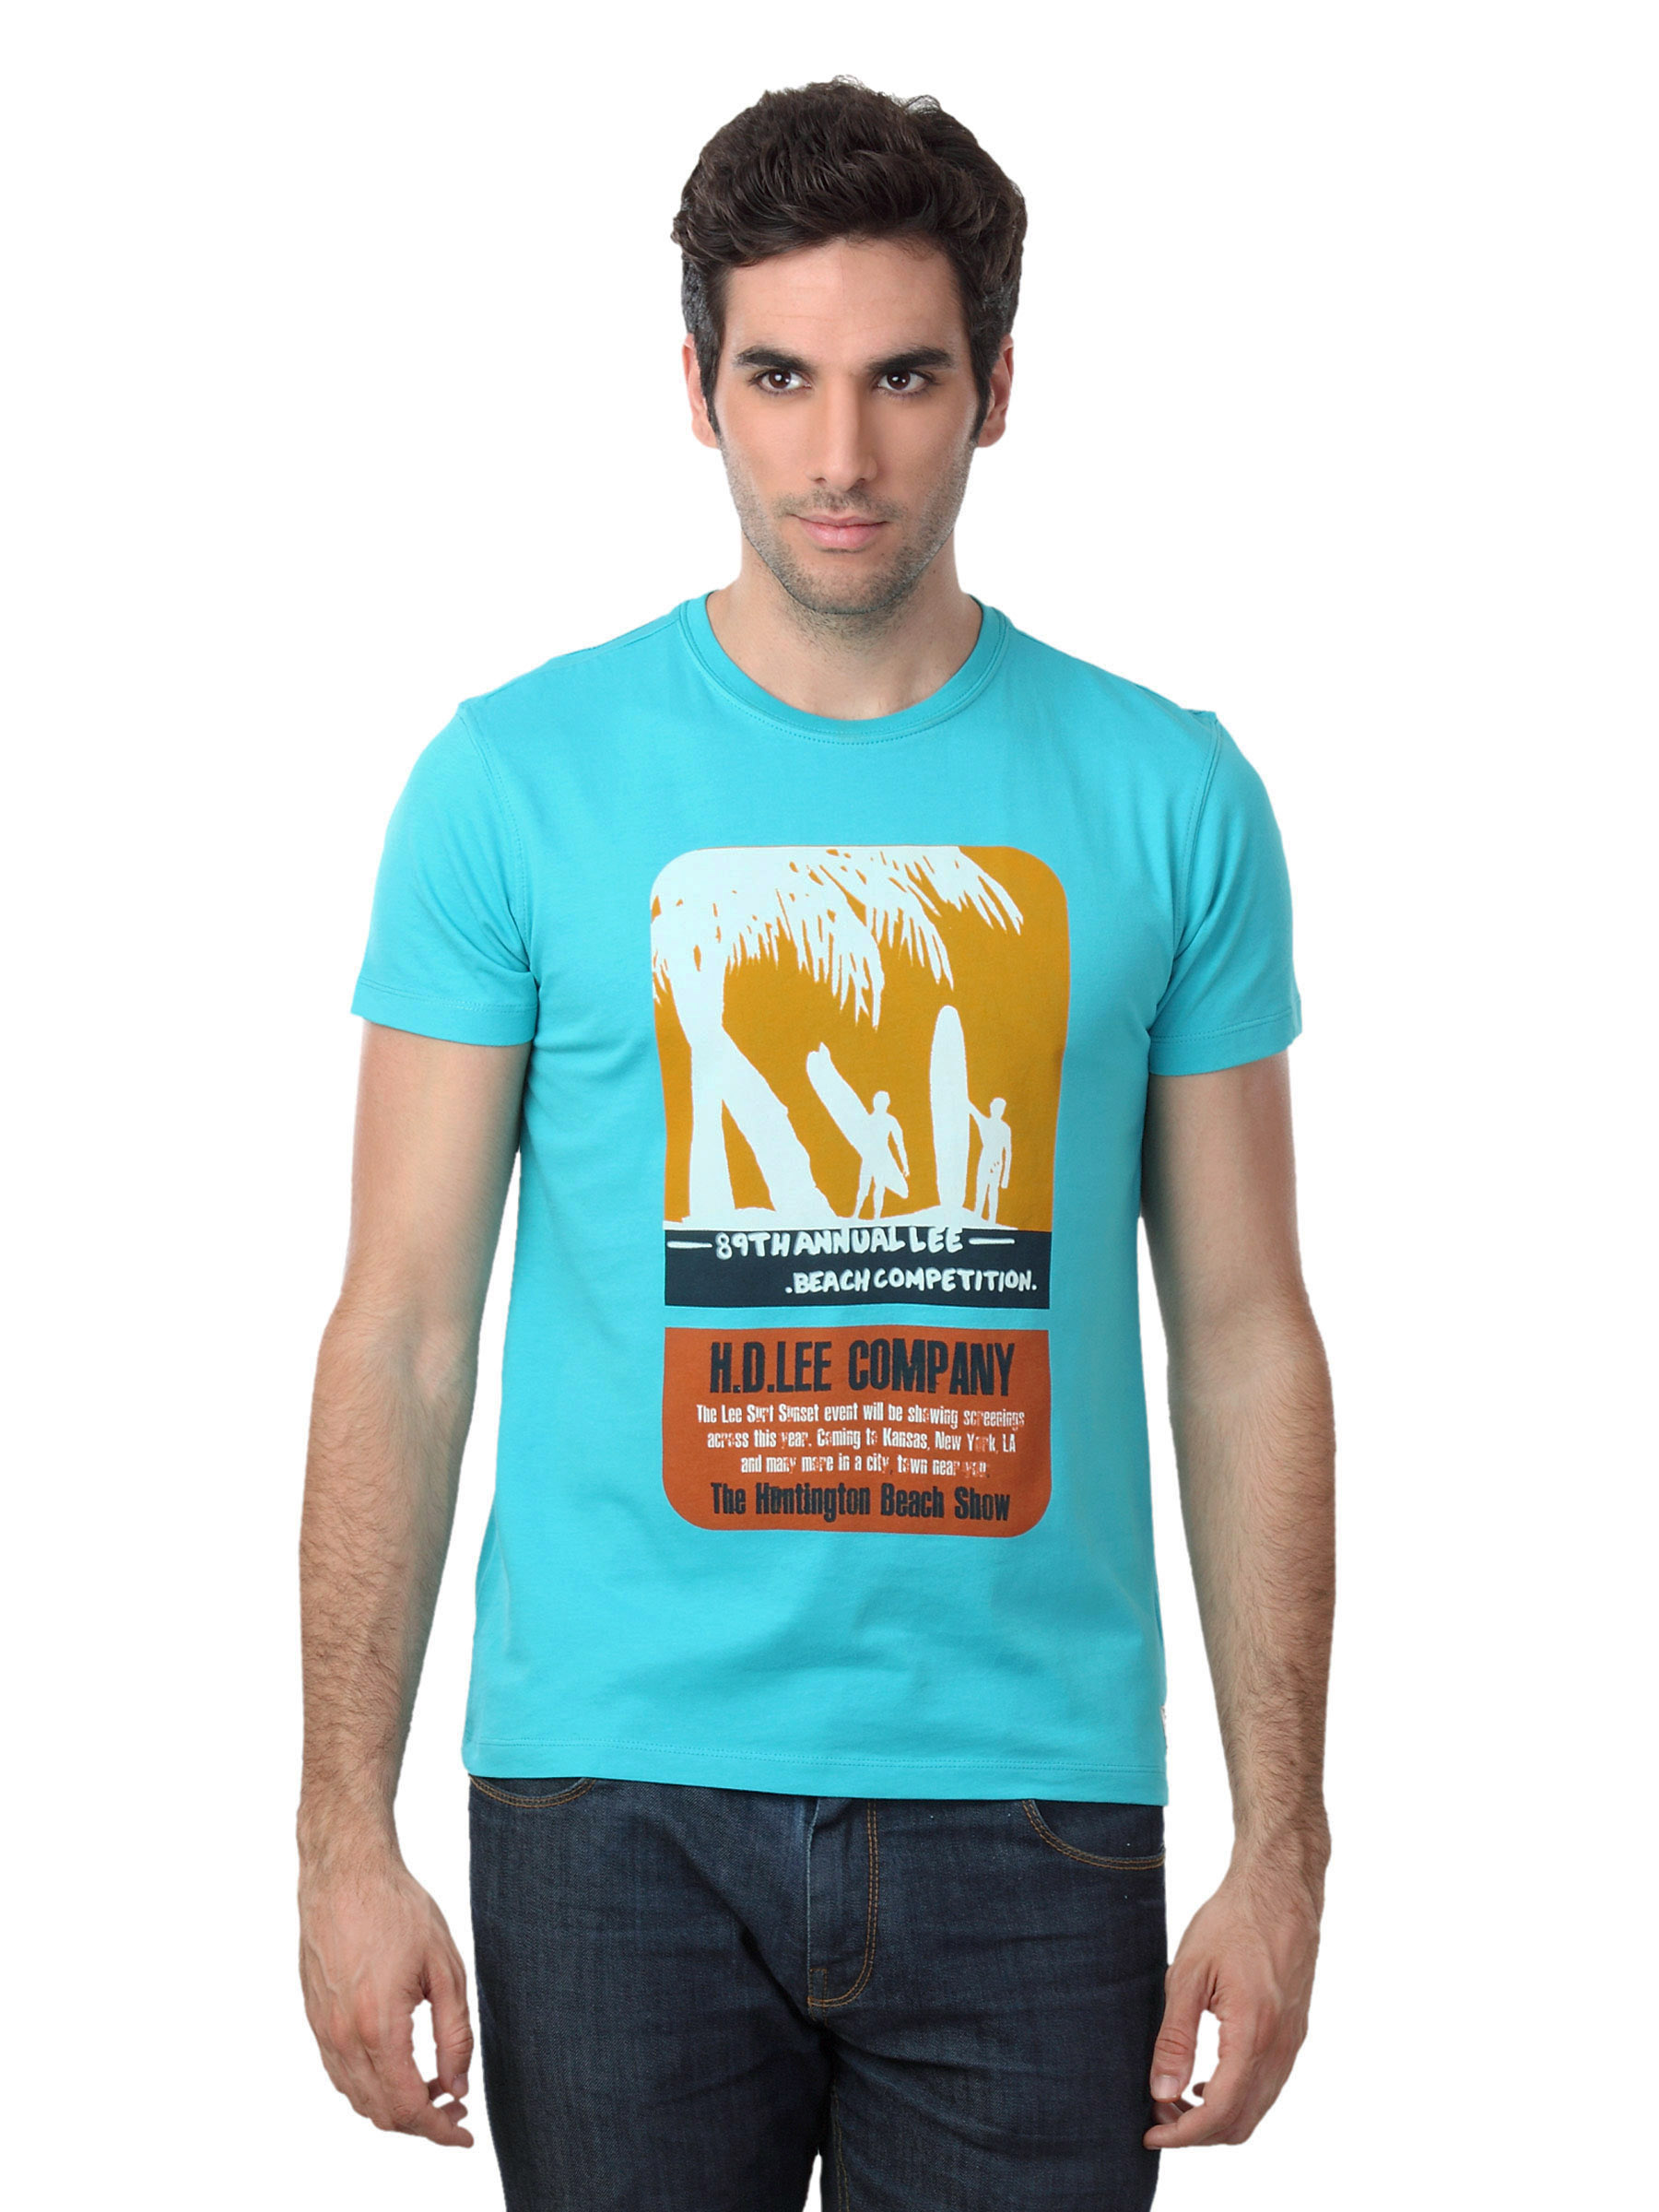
Lee Men Blue T-shirt
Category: Apparel / Topwear / Tshirts
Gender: Men
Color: Blue
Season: Summer 2012
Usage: Casual